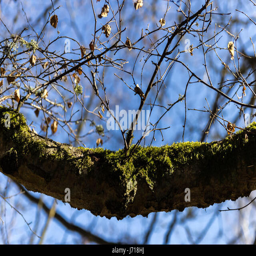
branch with twigs in spring resembles a smile